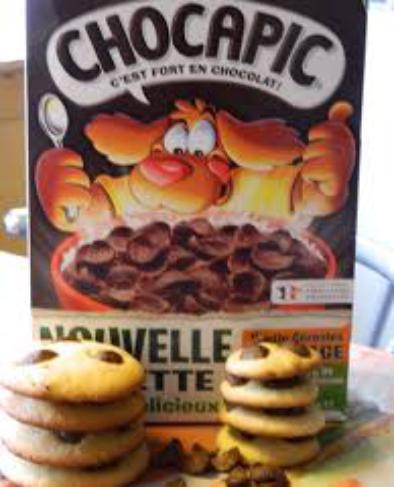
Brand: Chocapic
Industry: Food